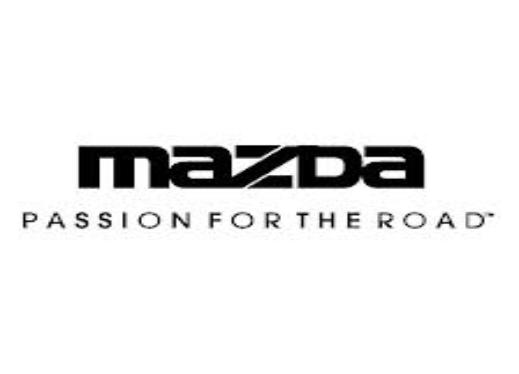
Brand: Mazda
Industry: Transportation